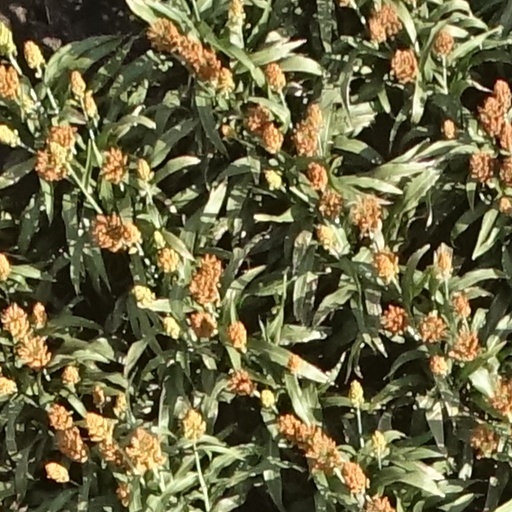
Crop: sorghum